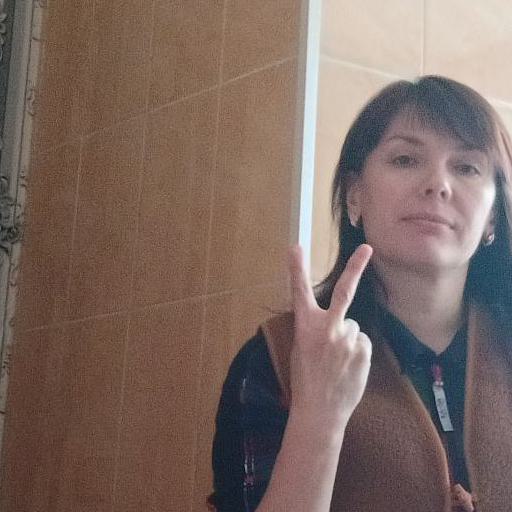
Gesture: peace_inverted